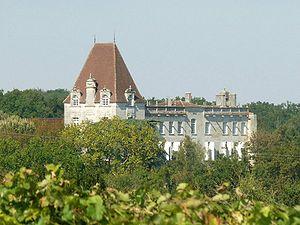
château de Bourg-Charente (16), France
Bourg-Charente est une commune du Sud-Ouest de la France située dans le département de la Charente.
Cet article contient une liste non exhaustive des châteaux du département de la Charente, correspondant à l'ancienne province de l'Angoumois, avec parties de Saintonge à l'ouest, Périgord au sud-est, Limousin à l'est et Poitou au nord.
La Charente est un fleuve français du Bassin aquitain. Prenant sa source à Chéronnac dans la Haute-Vienne à 295 mètres d'altitude, elle traverse ensuite les départements de la Charente, une petite partie de la Vienne, la Charente à nouveau, la Charente-Maritime avant de se jeter dans l'océan Atlantique entre Port-des-Barques et Fouras par un large estuaire.
Le château de Bourg-Charente actuel a été construit à partir de 1607 sur le promontoire rocheux qui domine la Charente sur la commune de Bourg-Charente en amont de Cognac pour remplacer une forteresse détruite.